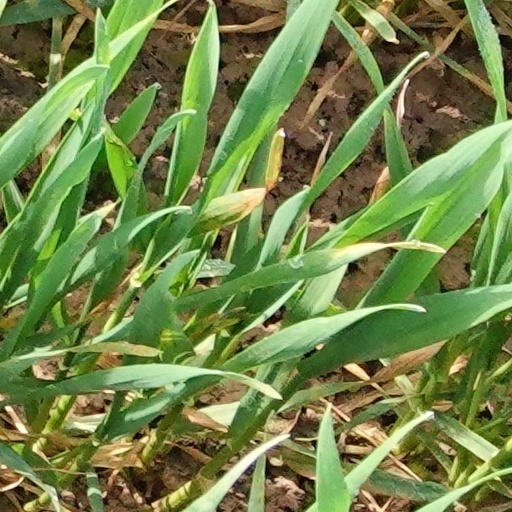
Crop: wheat